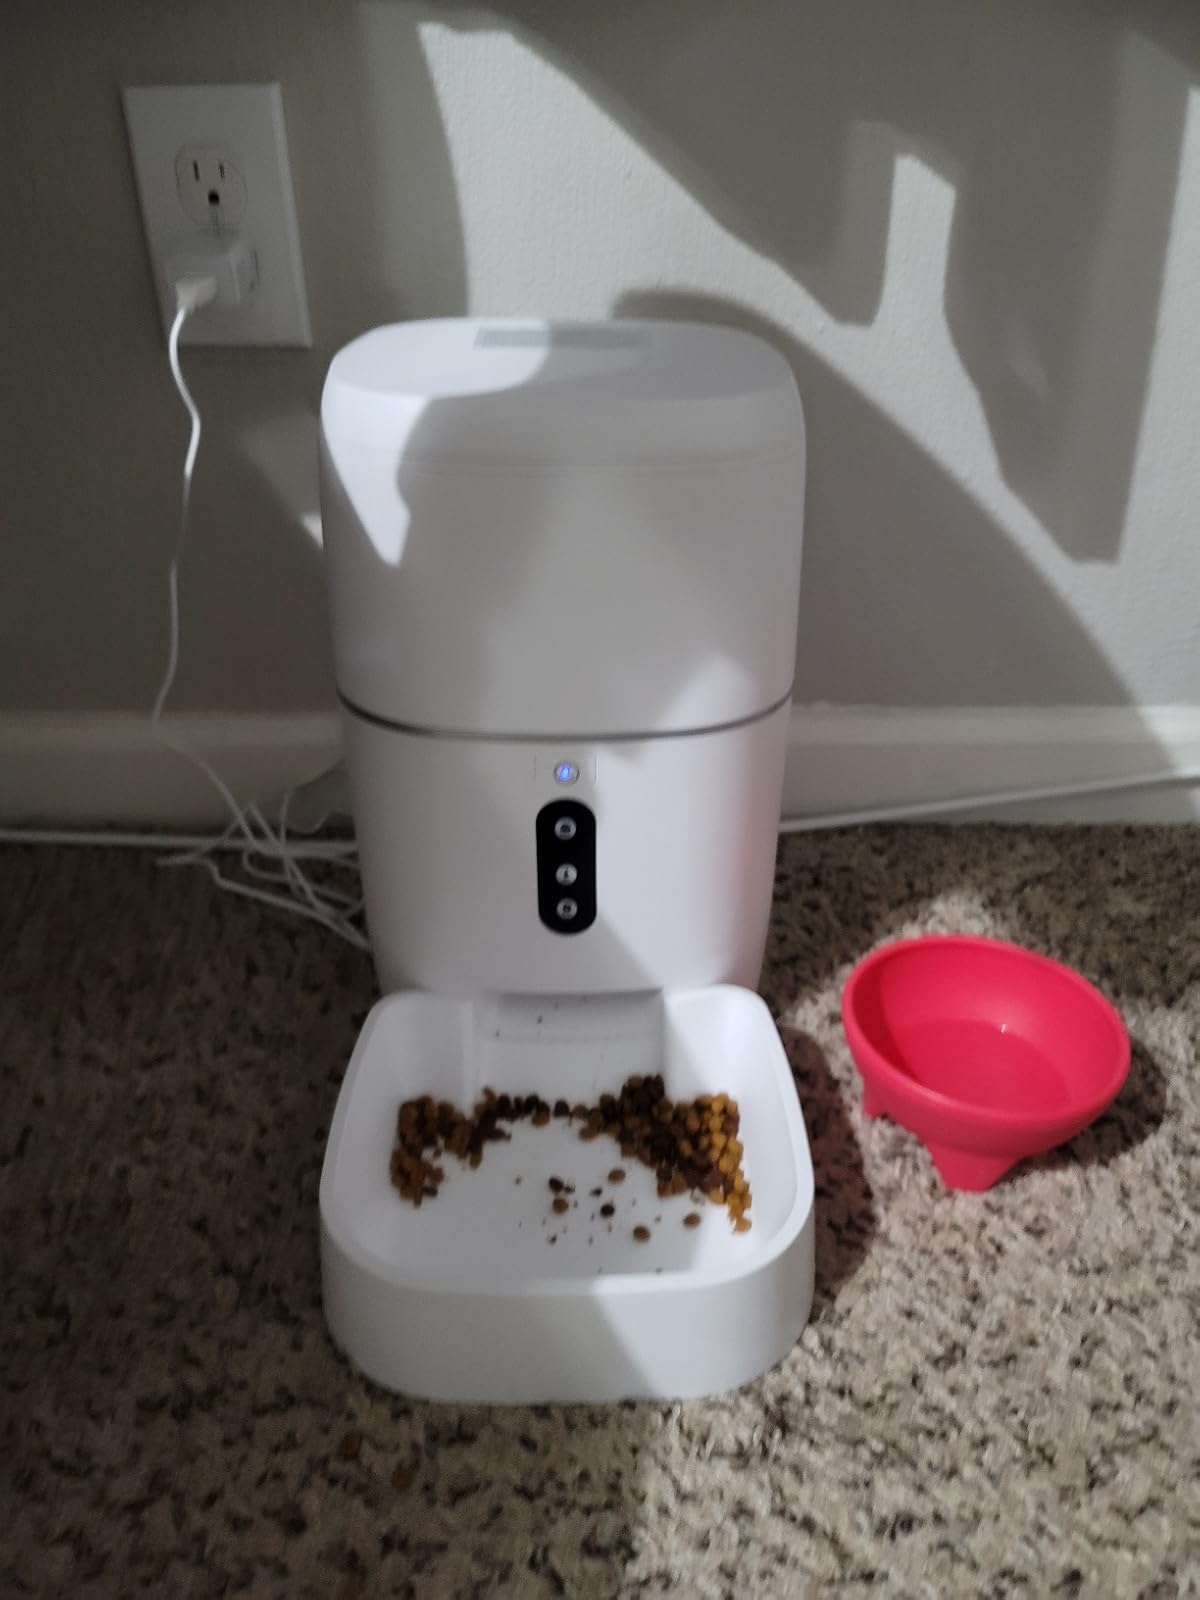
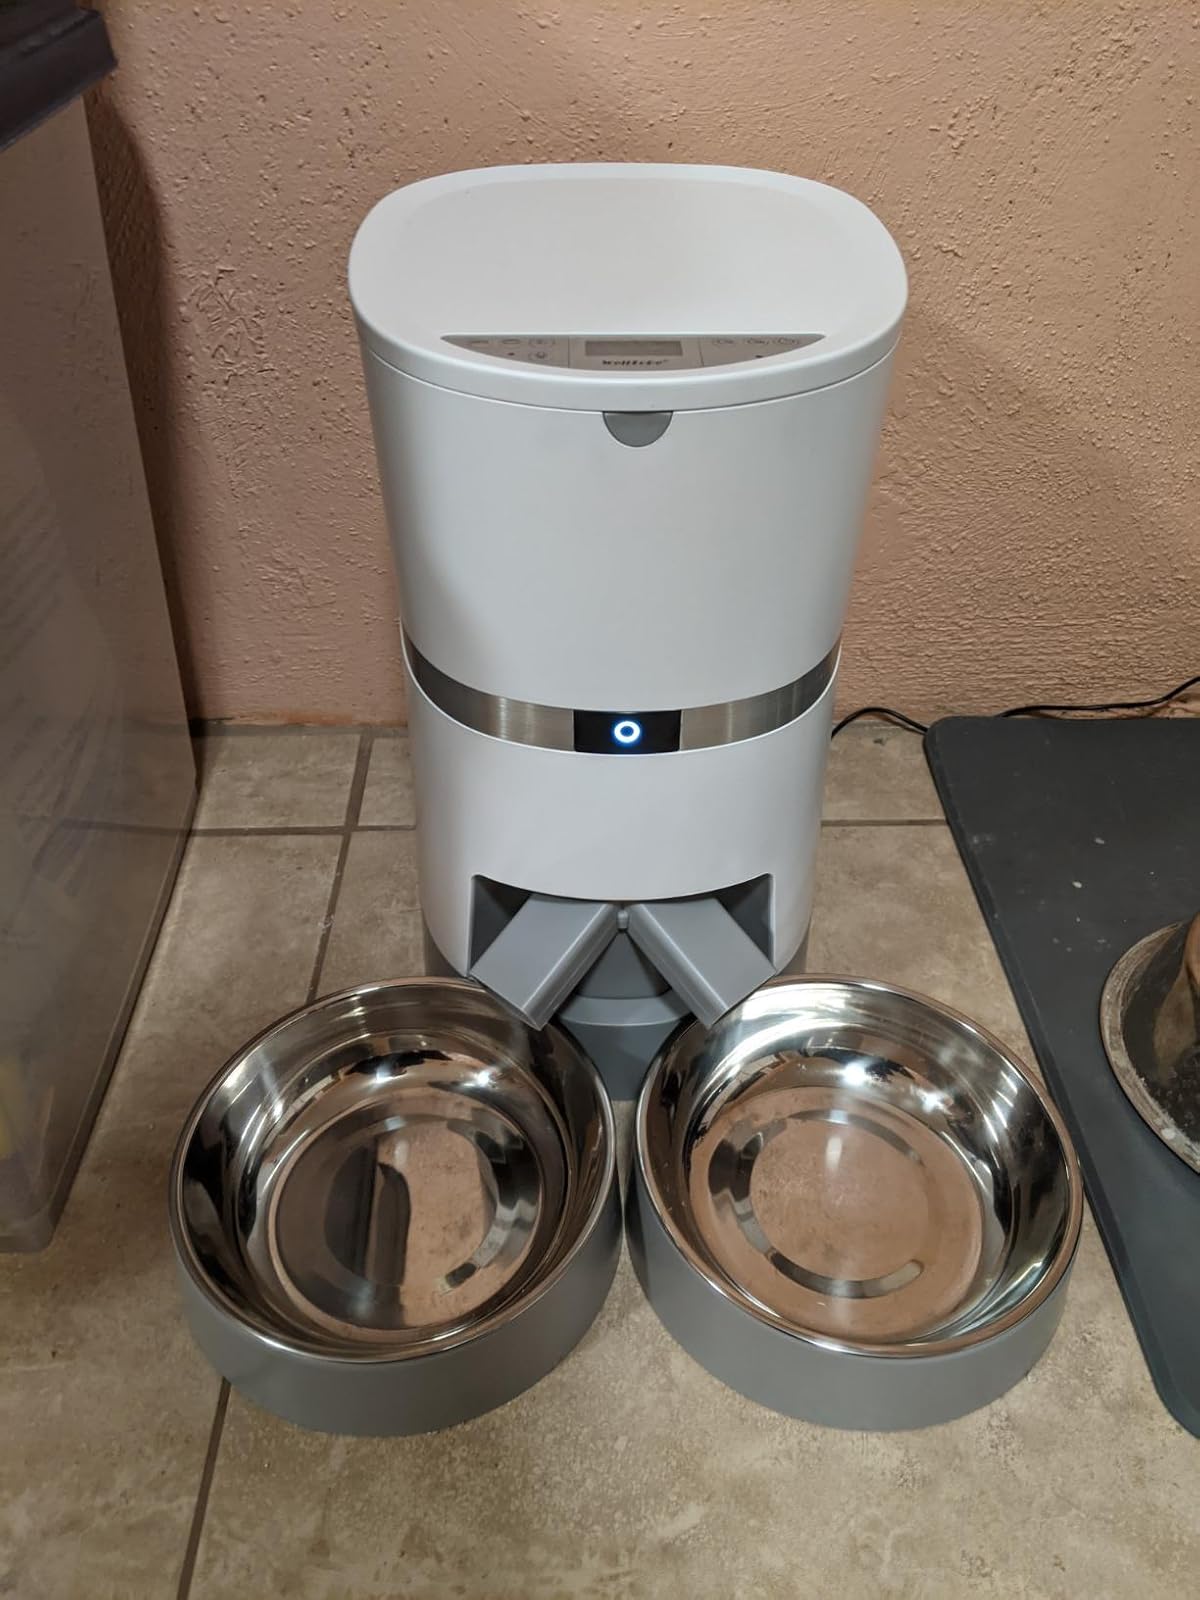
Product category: items_feeder
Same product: no